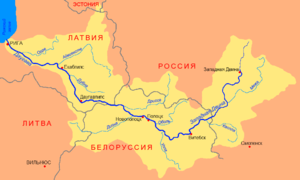
Daugava
Kort over Daugavas afvandingsområde
Daugava eller Vestlige Dvina er en flod i Østeuropa. Floden er 1.020 km lang og udspringer i Valdajhøjderne i det centrale Rusland og løber gennem Hviderusland og Letland til udmundingen i Rigabugten ved Østersøen. De sidste 357 km flyder floden gennem Letland.